Wicken Fen

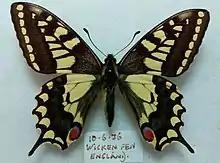
Specimen of Swallowtail butterfly, collected from Wicken Fen

The Fen has been long associated with natural history. Charles Darwin collected beetles on the site in the 1820s. Many eminent Victorian naturalists collected beetles, moths and butterflies at Wicken Fen; some of their collections can still be found in museums. Many nationally rare species have been recorded, including the swallowtail butterfly until its decline and eventual loss from the fen in the 1950s, and despite an attempt to reintroduce it.